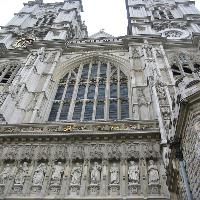
Weather: cloudy or overcast